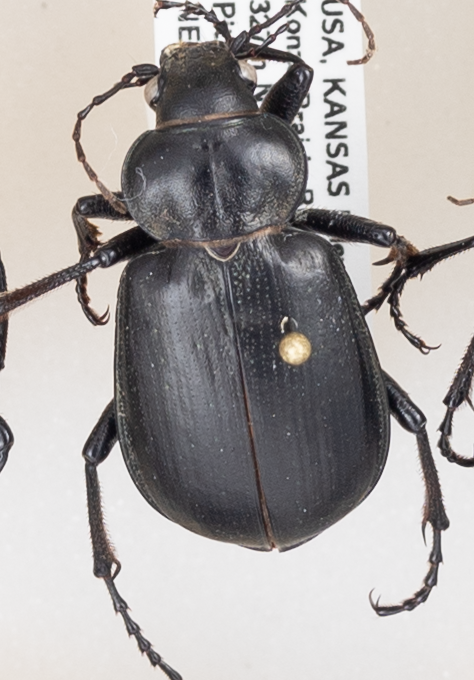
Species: Calosoma affine
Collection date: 2019-06-05
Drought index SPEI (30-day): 1.608
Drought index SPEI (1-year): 1.498
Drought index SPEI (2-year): -0.086